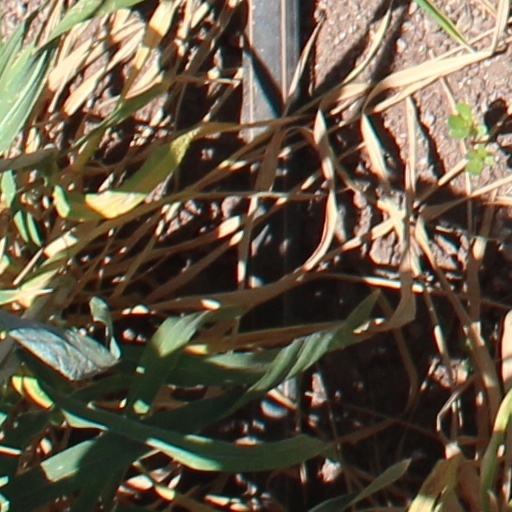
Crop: wheat